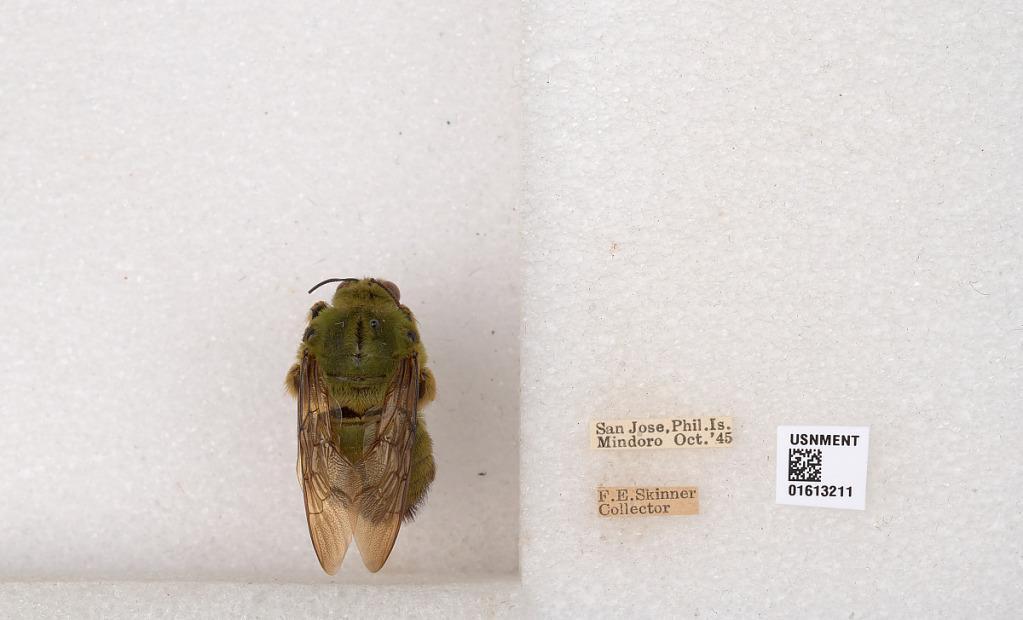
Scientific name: Xylocopa (Koptortosoma) sp.
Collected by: F. Skinner
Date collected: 1945-10-1
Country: Philippines
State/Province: Mimaropa
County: Occidental Mindoro
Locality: San Jose